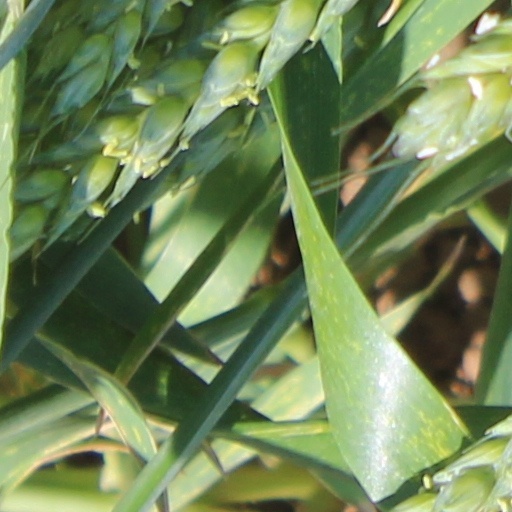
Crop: wheat